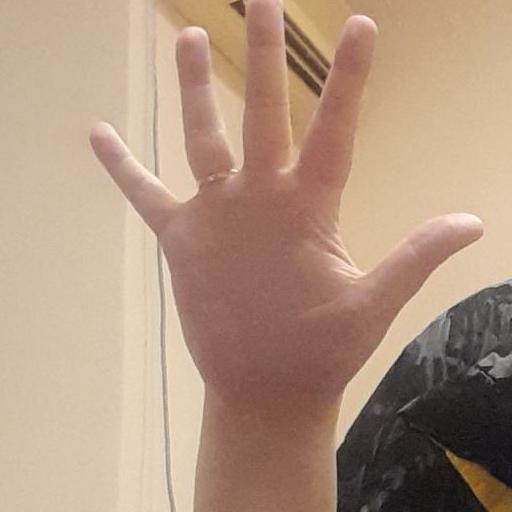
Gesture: palm